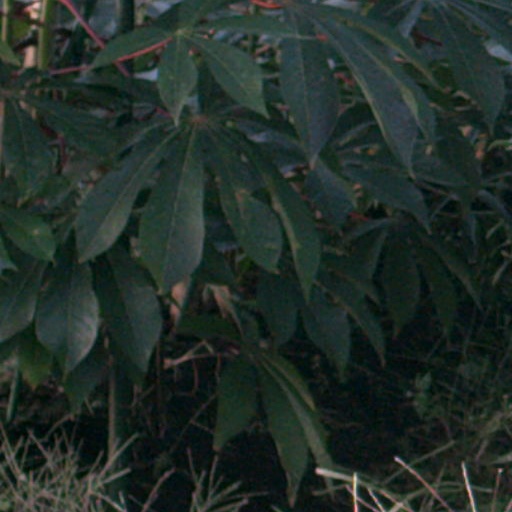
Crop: cassava